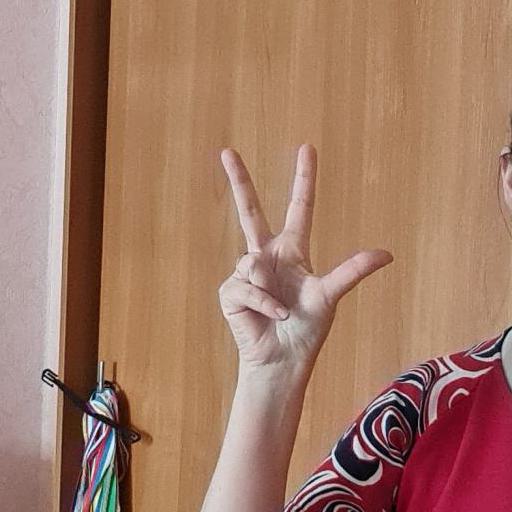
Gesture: three2